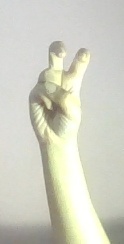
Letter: toot